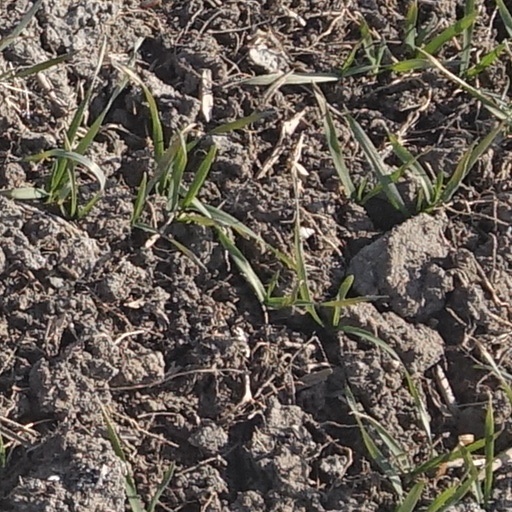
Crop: wheat